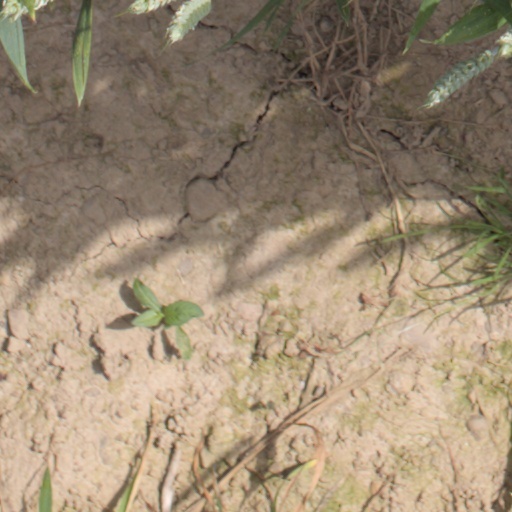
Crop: wheat